Ailian station

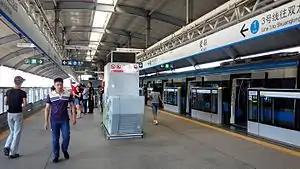
Platform

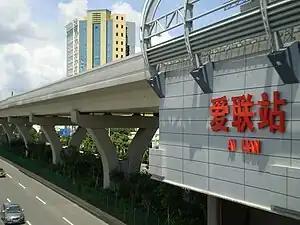
Exterior view

Ailian station is a metro station on Line 3 of the Shenzhen Metro. It opened on 28 December 2010. It is located on Shenhui Road.